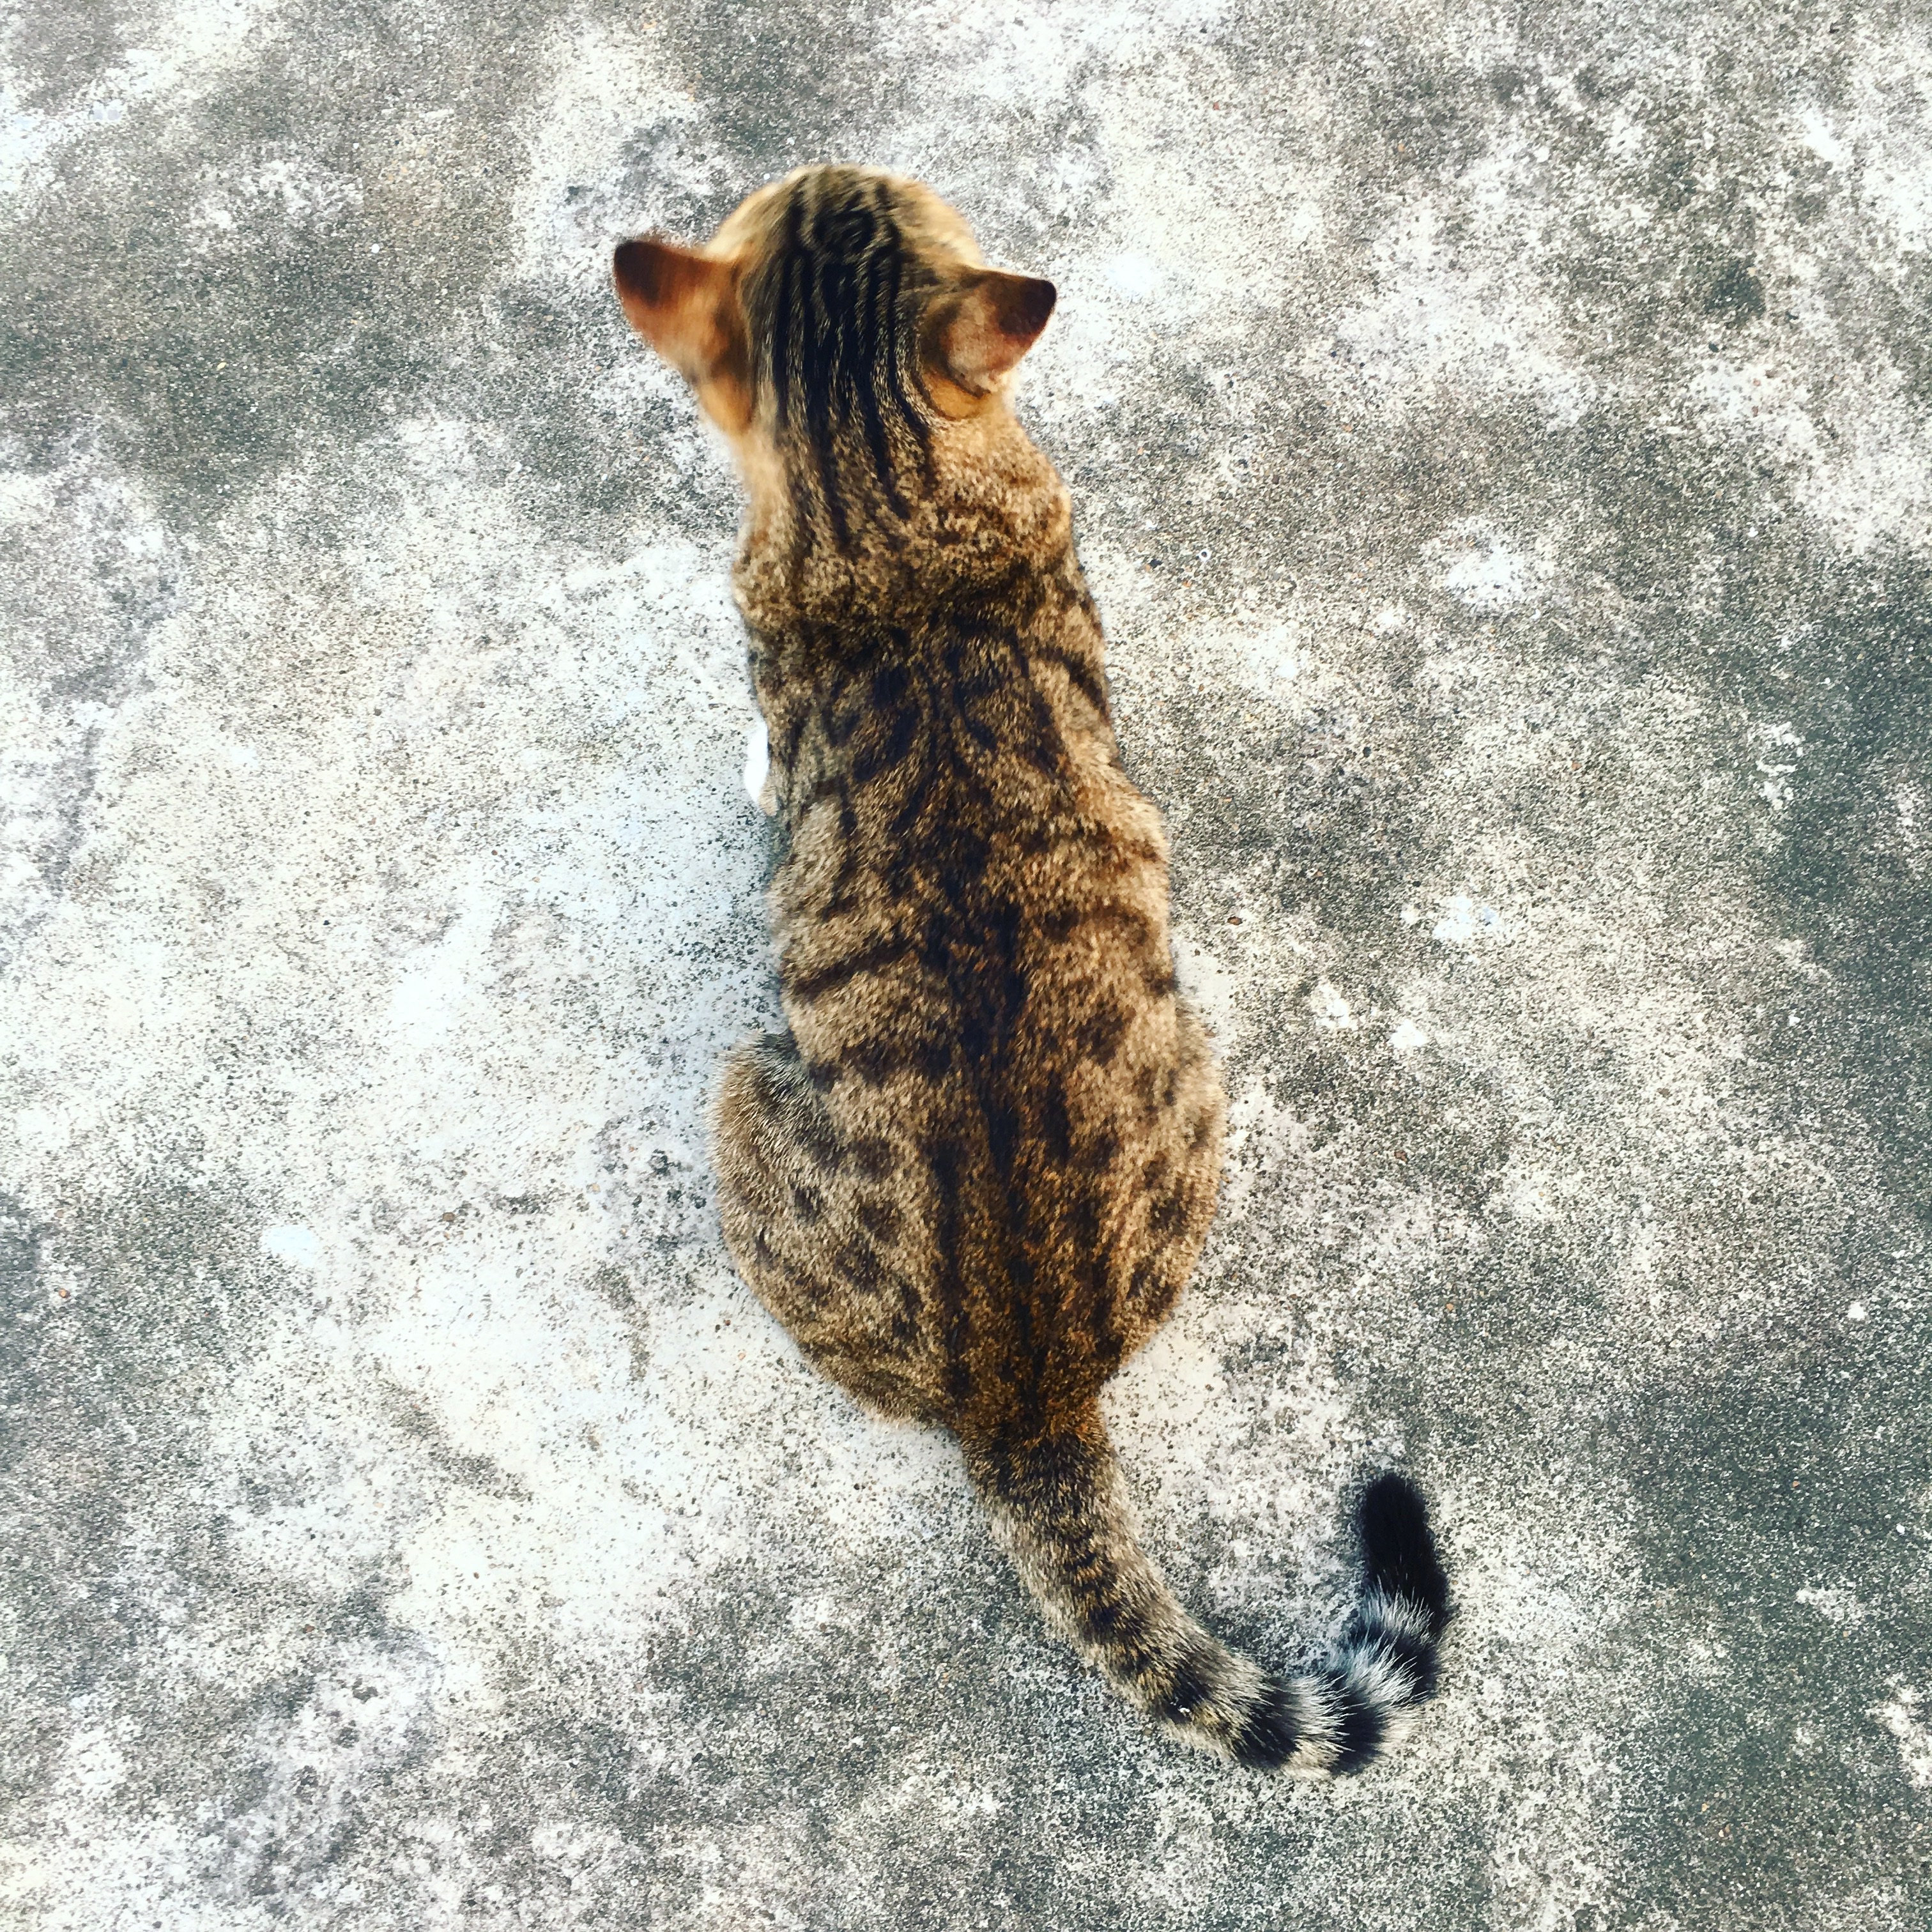
cat, mammal, fauna, whiskers, vertebrate, bobcat, tabby cat, bengal, wild cat, small to medium sized cats, cat like mammal